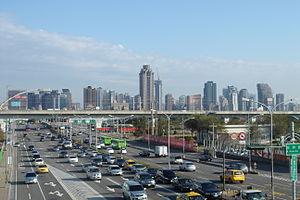
Taichung est une municipalité spéciale du centre-ouest de l'ile de Taïwan. Avec une population de plus de 2,81 millions d'habitants, Taichung est la seconde ville la plus peuplée de Taïwan après celle de Kaohsiung en juillet 2017. Son nom chinois signifie « centre de Taïwan ». Elle sert de noyau de l'aire métropolitaine Taichung-Chunghua, laquelle est la seconde plus grande aire métropolitaine de Taïwan. La ville actuelle a été formée lorsque le comté de Taichung fusionna avec la province originelle de Taichung afin de former la municipalité spéciale le 25 décembre 2010.